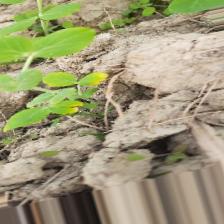
Label: Ascochyta blight